SEAT

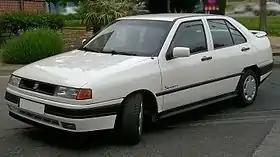
The SEAT Toledo Mk1, launched in 1991, was the first model fully developed under Volkswagen Group's ownership.

In 1982, Dr. Carl Horst Hahn, who had just assumed responsibility as the chairman of the Volkswagenwerk AG (Volkswagen Group), examined the opportunity of approaching SEAT after Fiat's withdrawal in his plan to expand the Volkswagen Group's operations out of Germany and turning the German group into a global force. It also followed the precedent set by other global manufacturers (such as Ford in Valencia and General Motors in Zaragoza) in setting up manufacturing operations in Spain. However, the Spanish authorities had already started talks with other foreign firms, such as Toyota, Nissan and Mitsubishi to choose a strong partner for SEAT. Hahn's interest soon resulted in industrial and commercial cooperation, as well as a license agreement with SEAT on 30 September 1982, for the production in Spain of the Volkswagen Passat-Santana and Polo-Derby models in SEAT's Zona Franca and Landaben factories, respectively – having thus as an effect on 29 April 1983, the ending of the SEAT Panda's production at the Landaben assembly lines due to the need of adapting this plant to the production of the VW Polo – and eventually a partnership agreement was signed on 16 June 1983, between the two parties being represented by the president of SEAT Juan Miguel Antoñanzas and Carl Hahn on behalf of the Volkswagenwerk AG. SEAT also gained the rights to distribute Volkswagens in Spain.